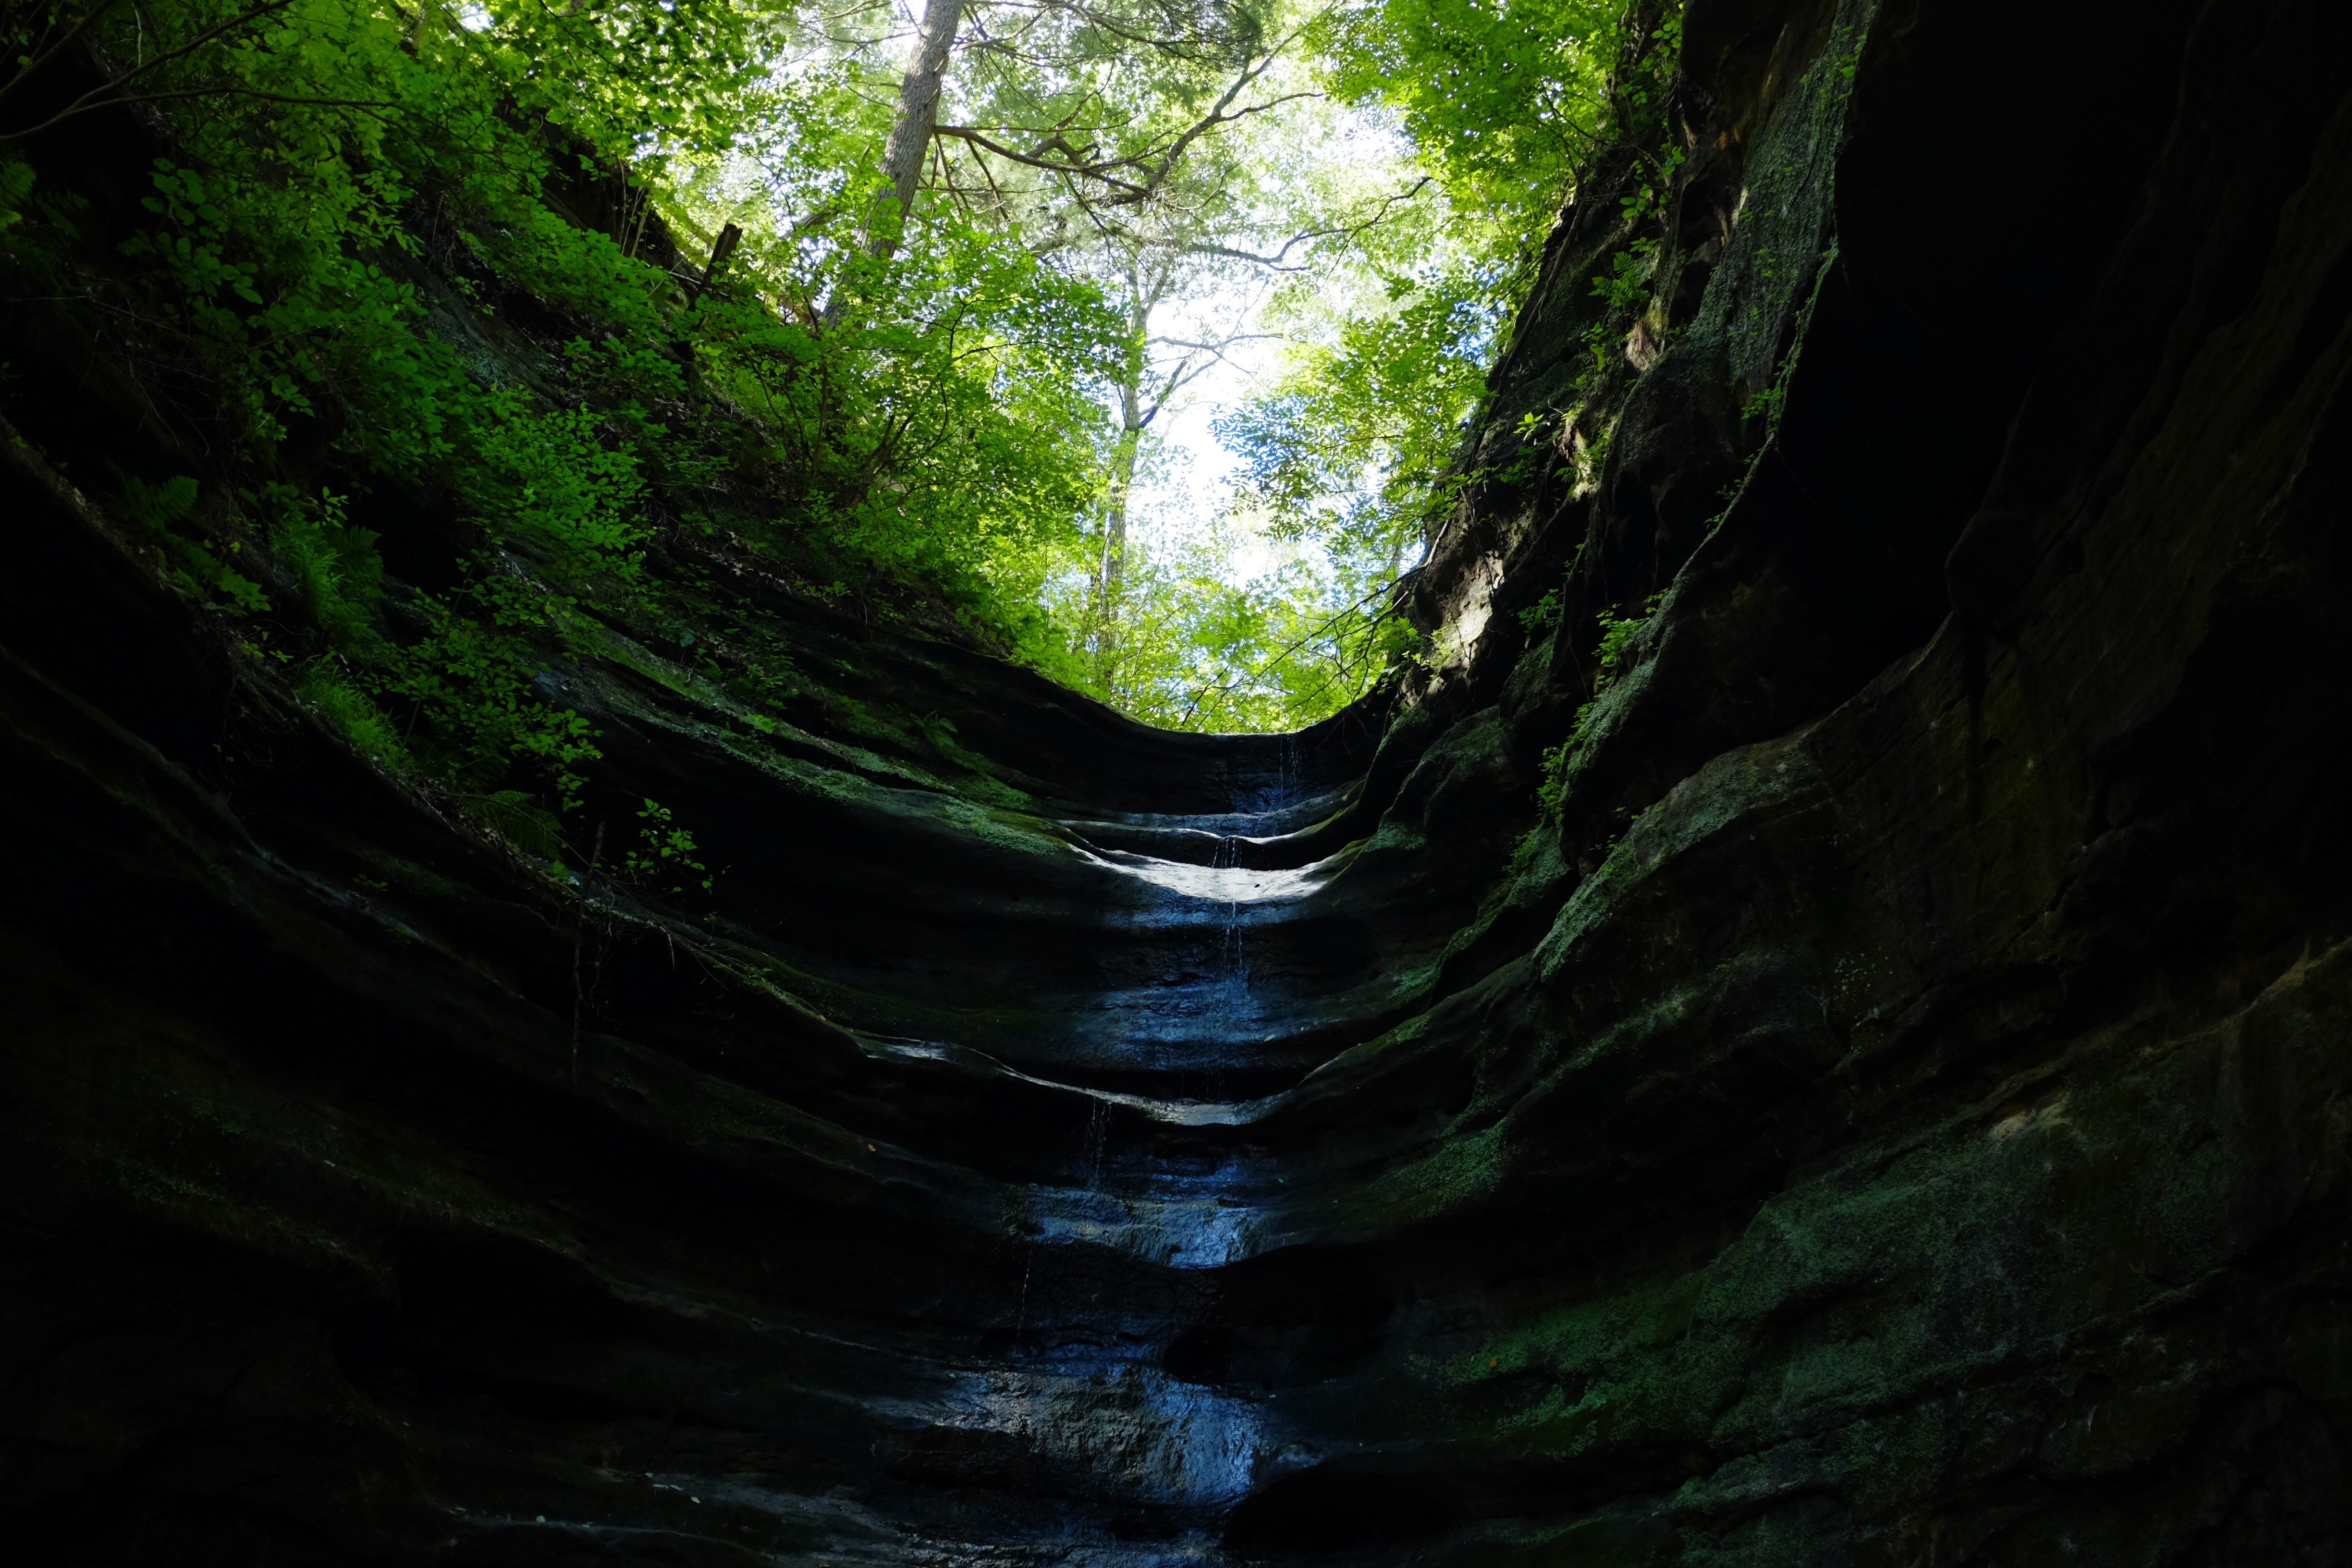
tree, nature, forest, rock, sunlight, formation, stream, cave, green, reflection, jungle, darkness, landform, sea cave, geographical feature